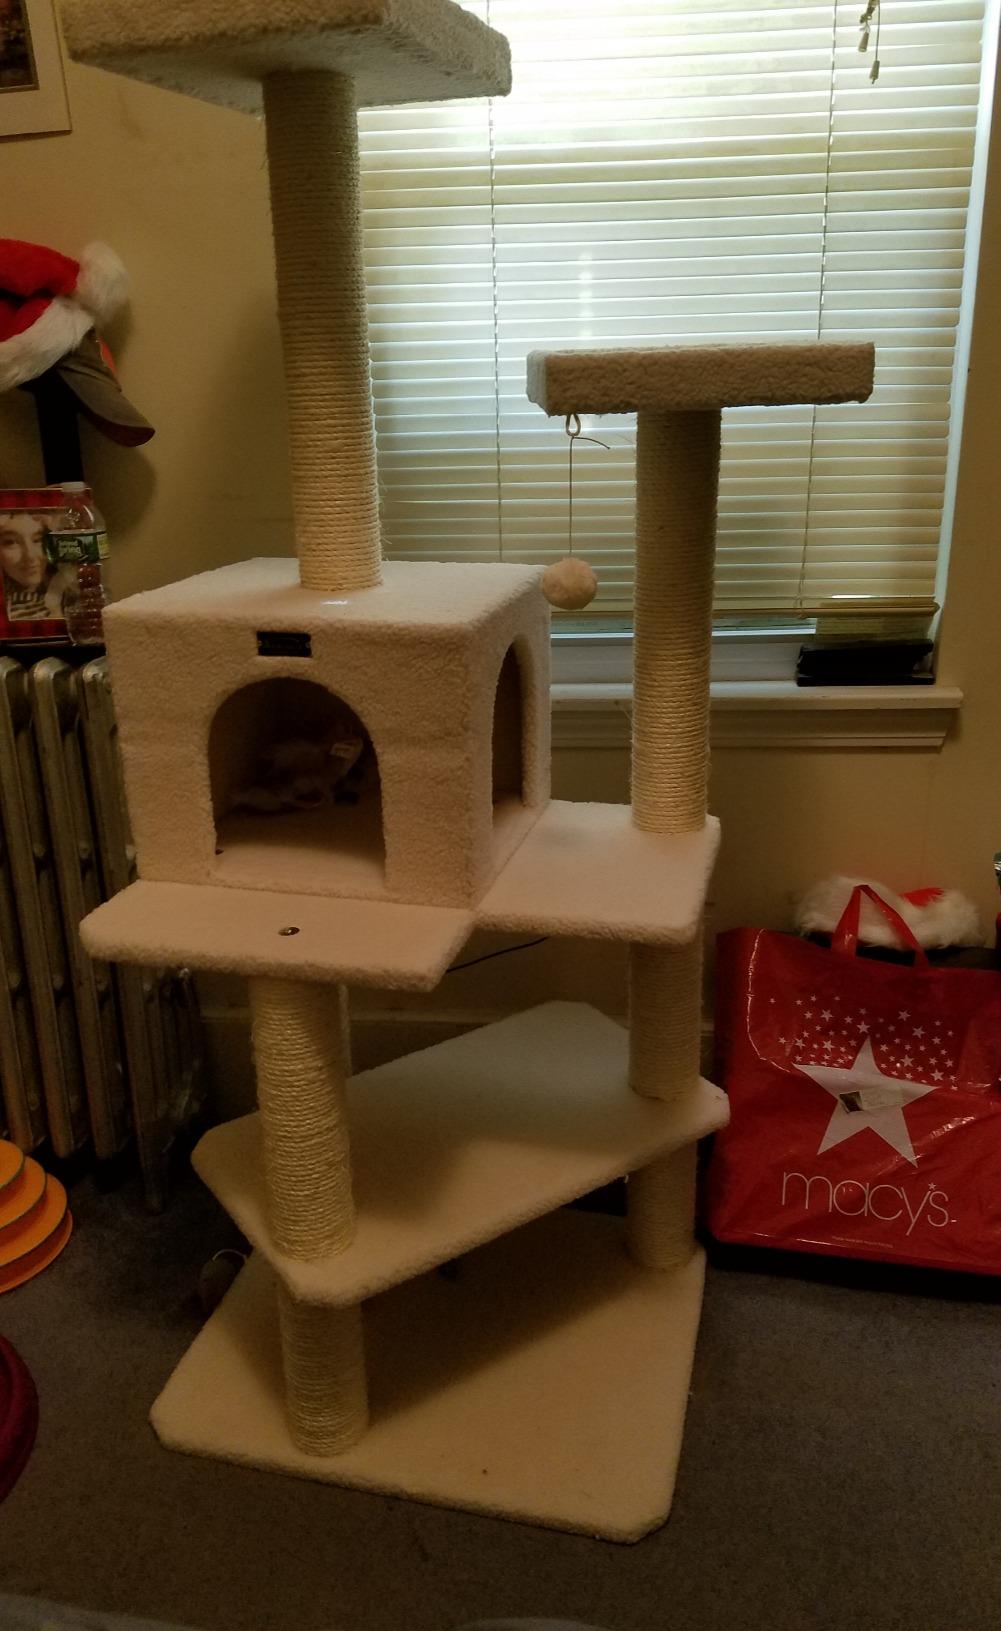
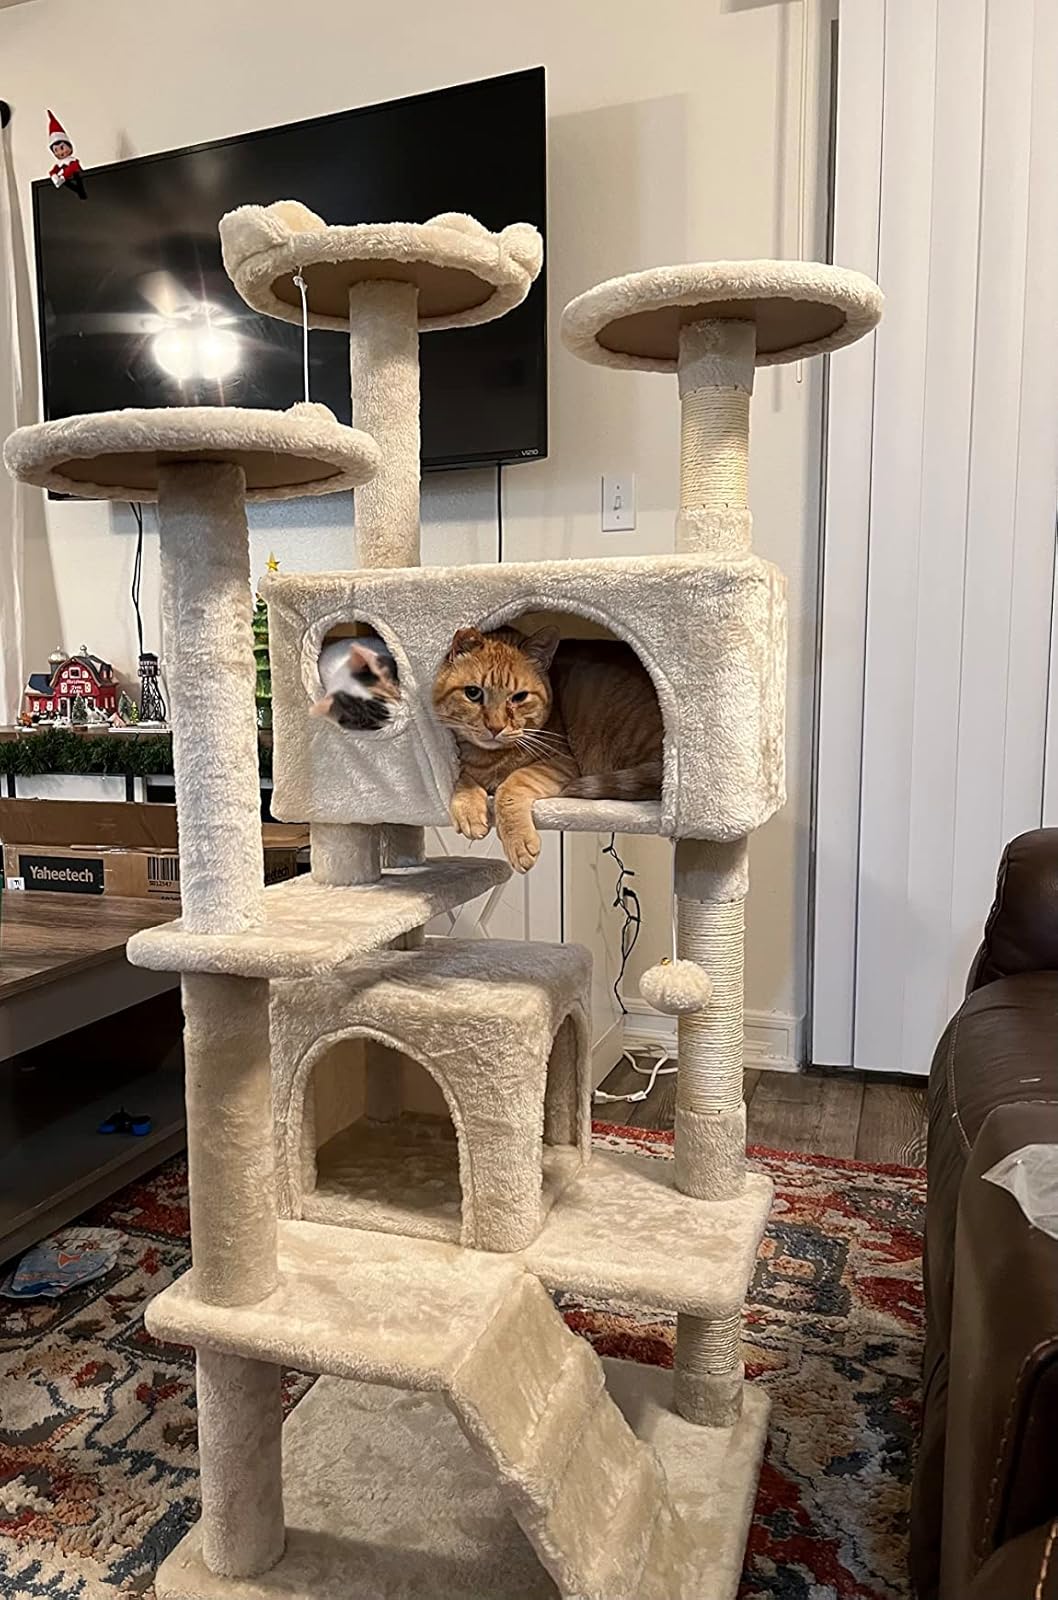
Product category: items_cat tree
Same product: no